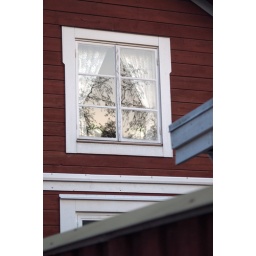
tree in window